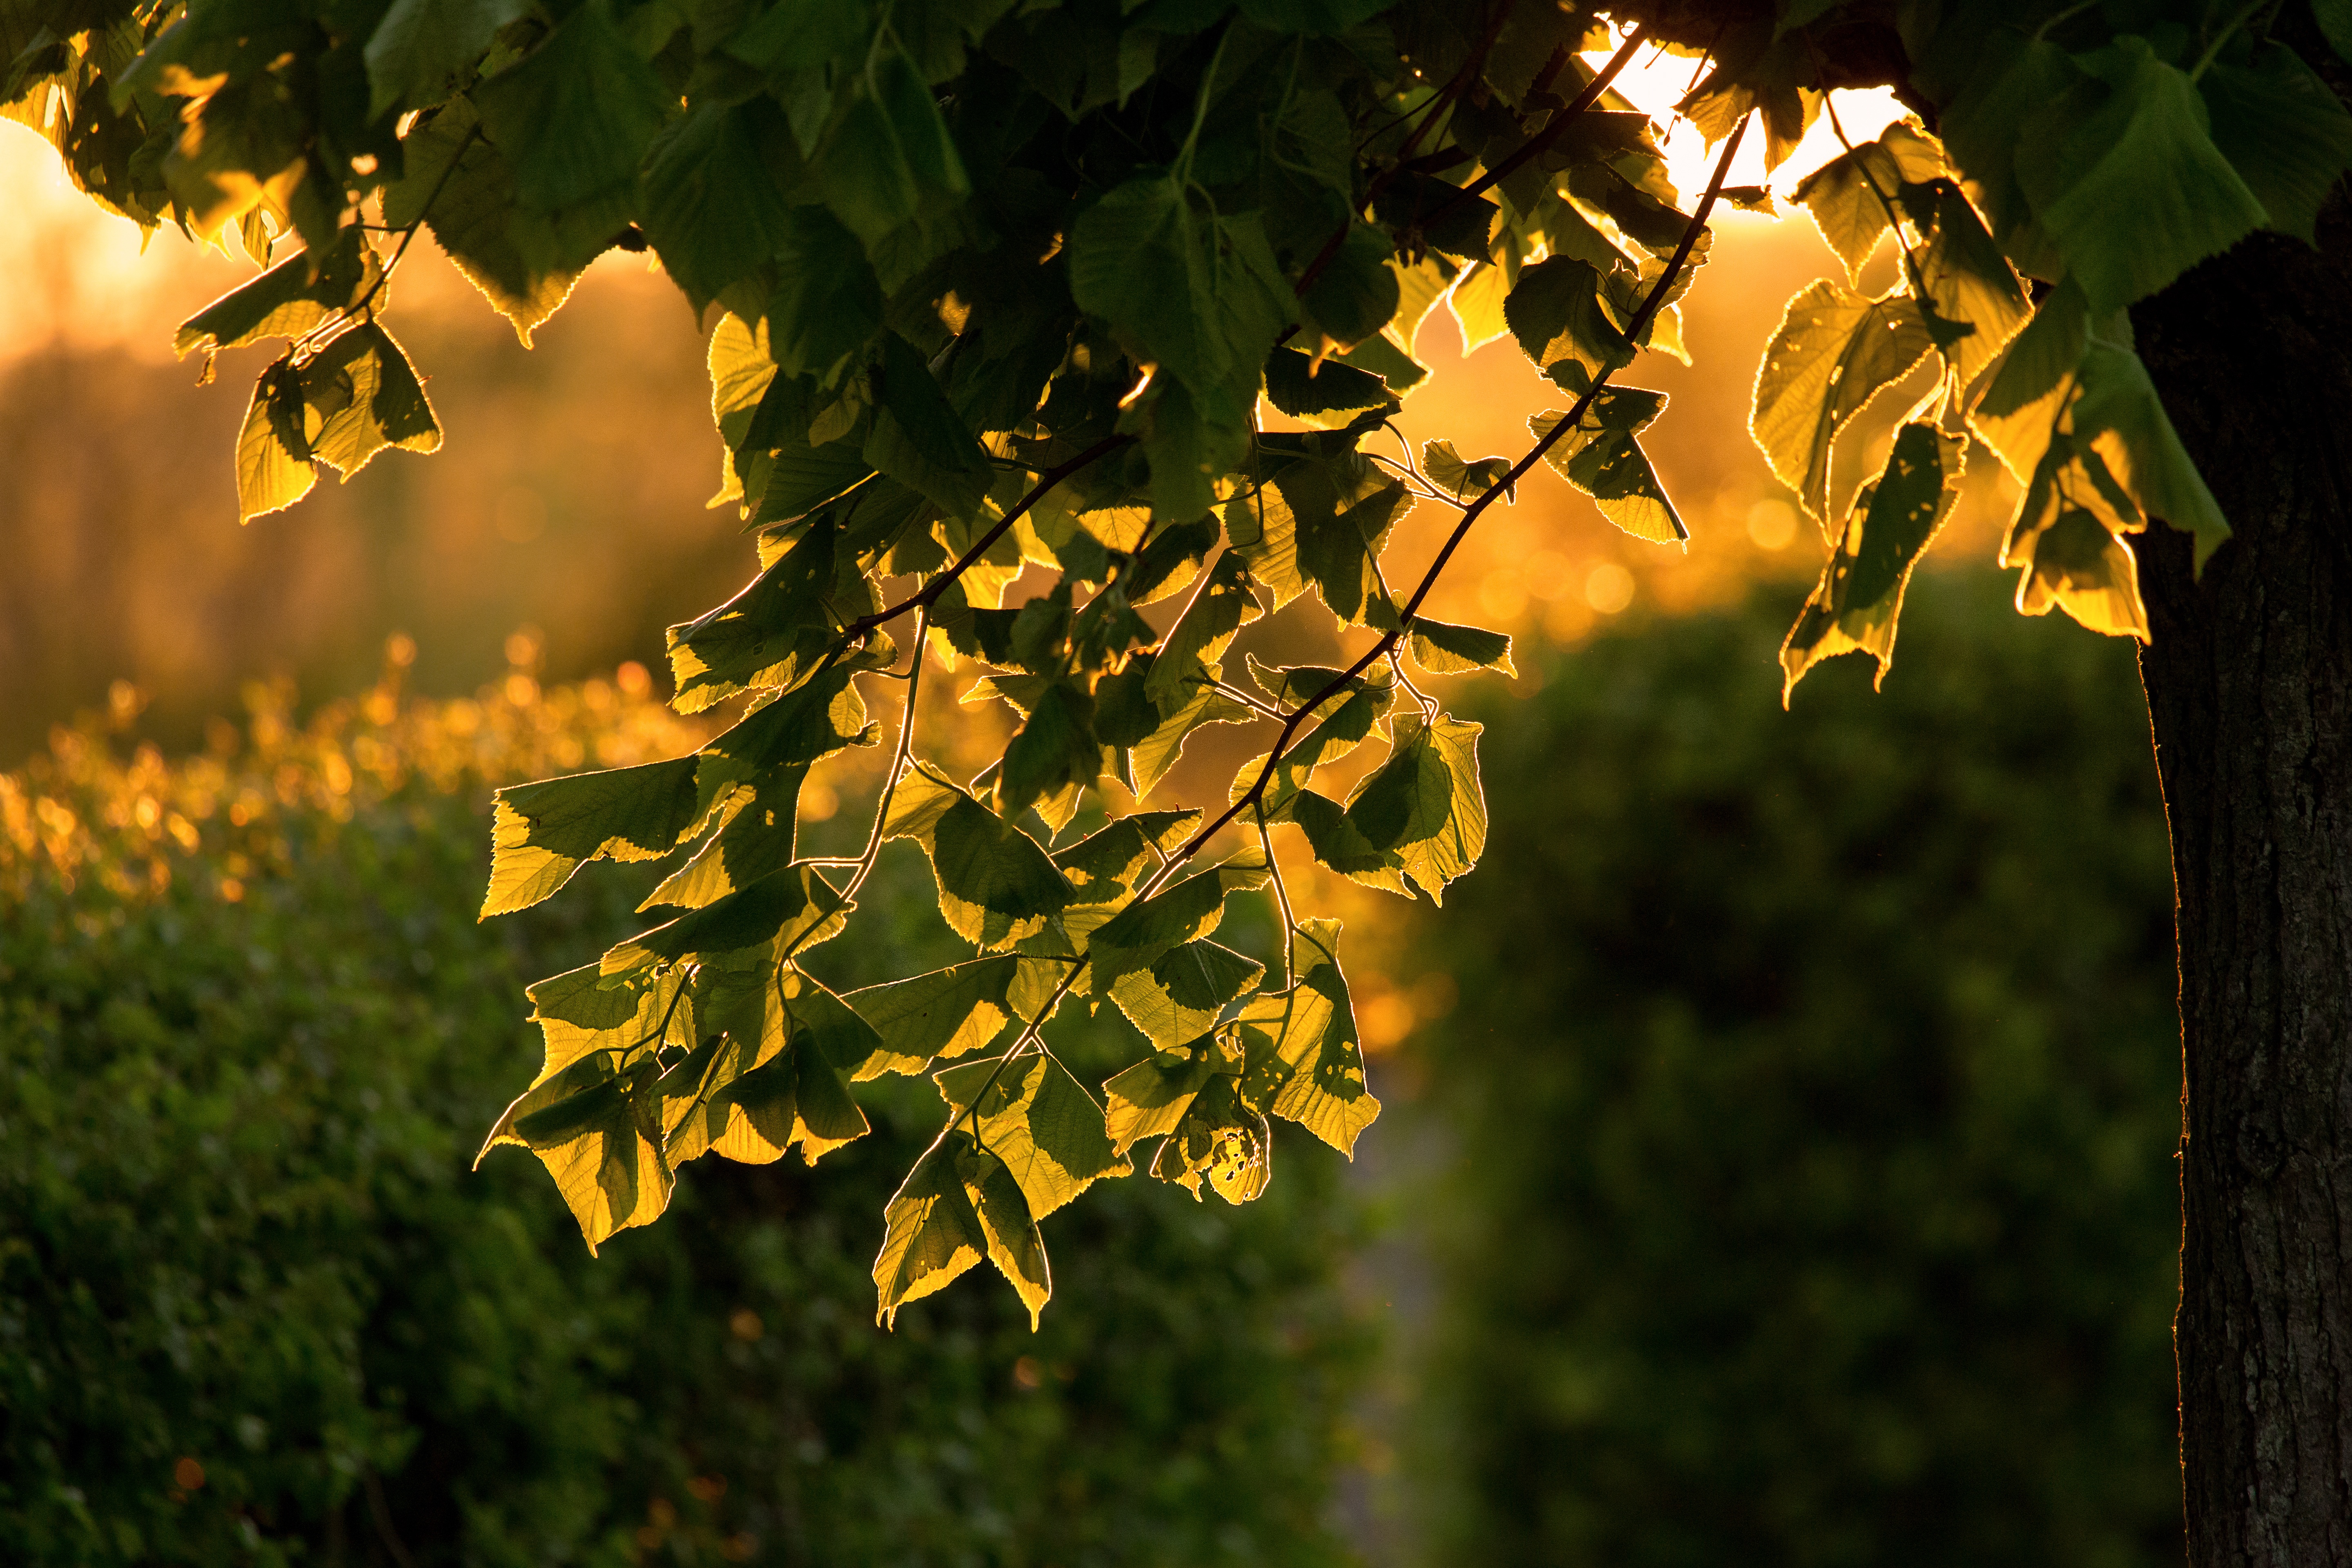
tree, nature, branch, light, plant, sunlight, leaf, flower, green, produce, autumn, park, botany, yellow, flora, season, maple tree, leaves, shrub, deciduous, back light, flowering plant, maidenhair tree, woody plant, land plant